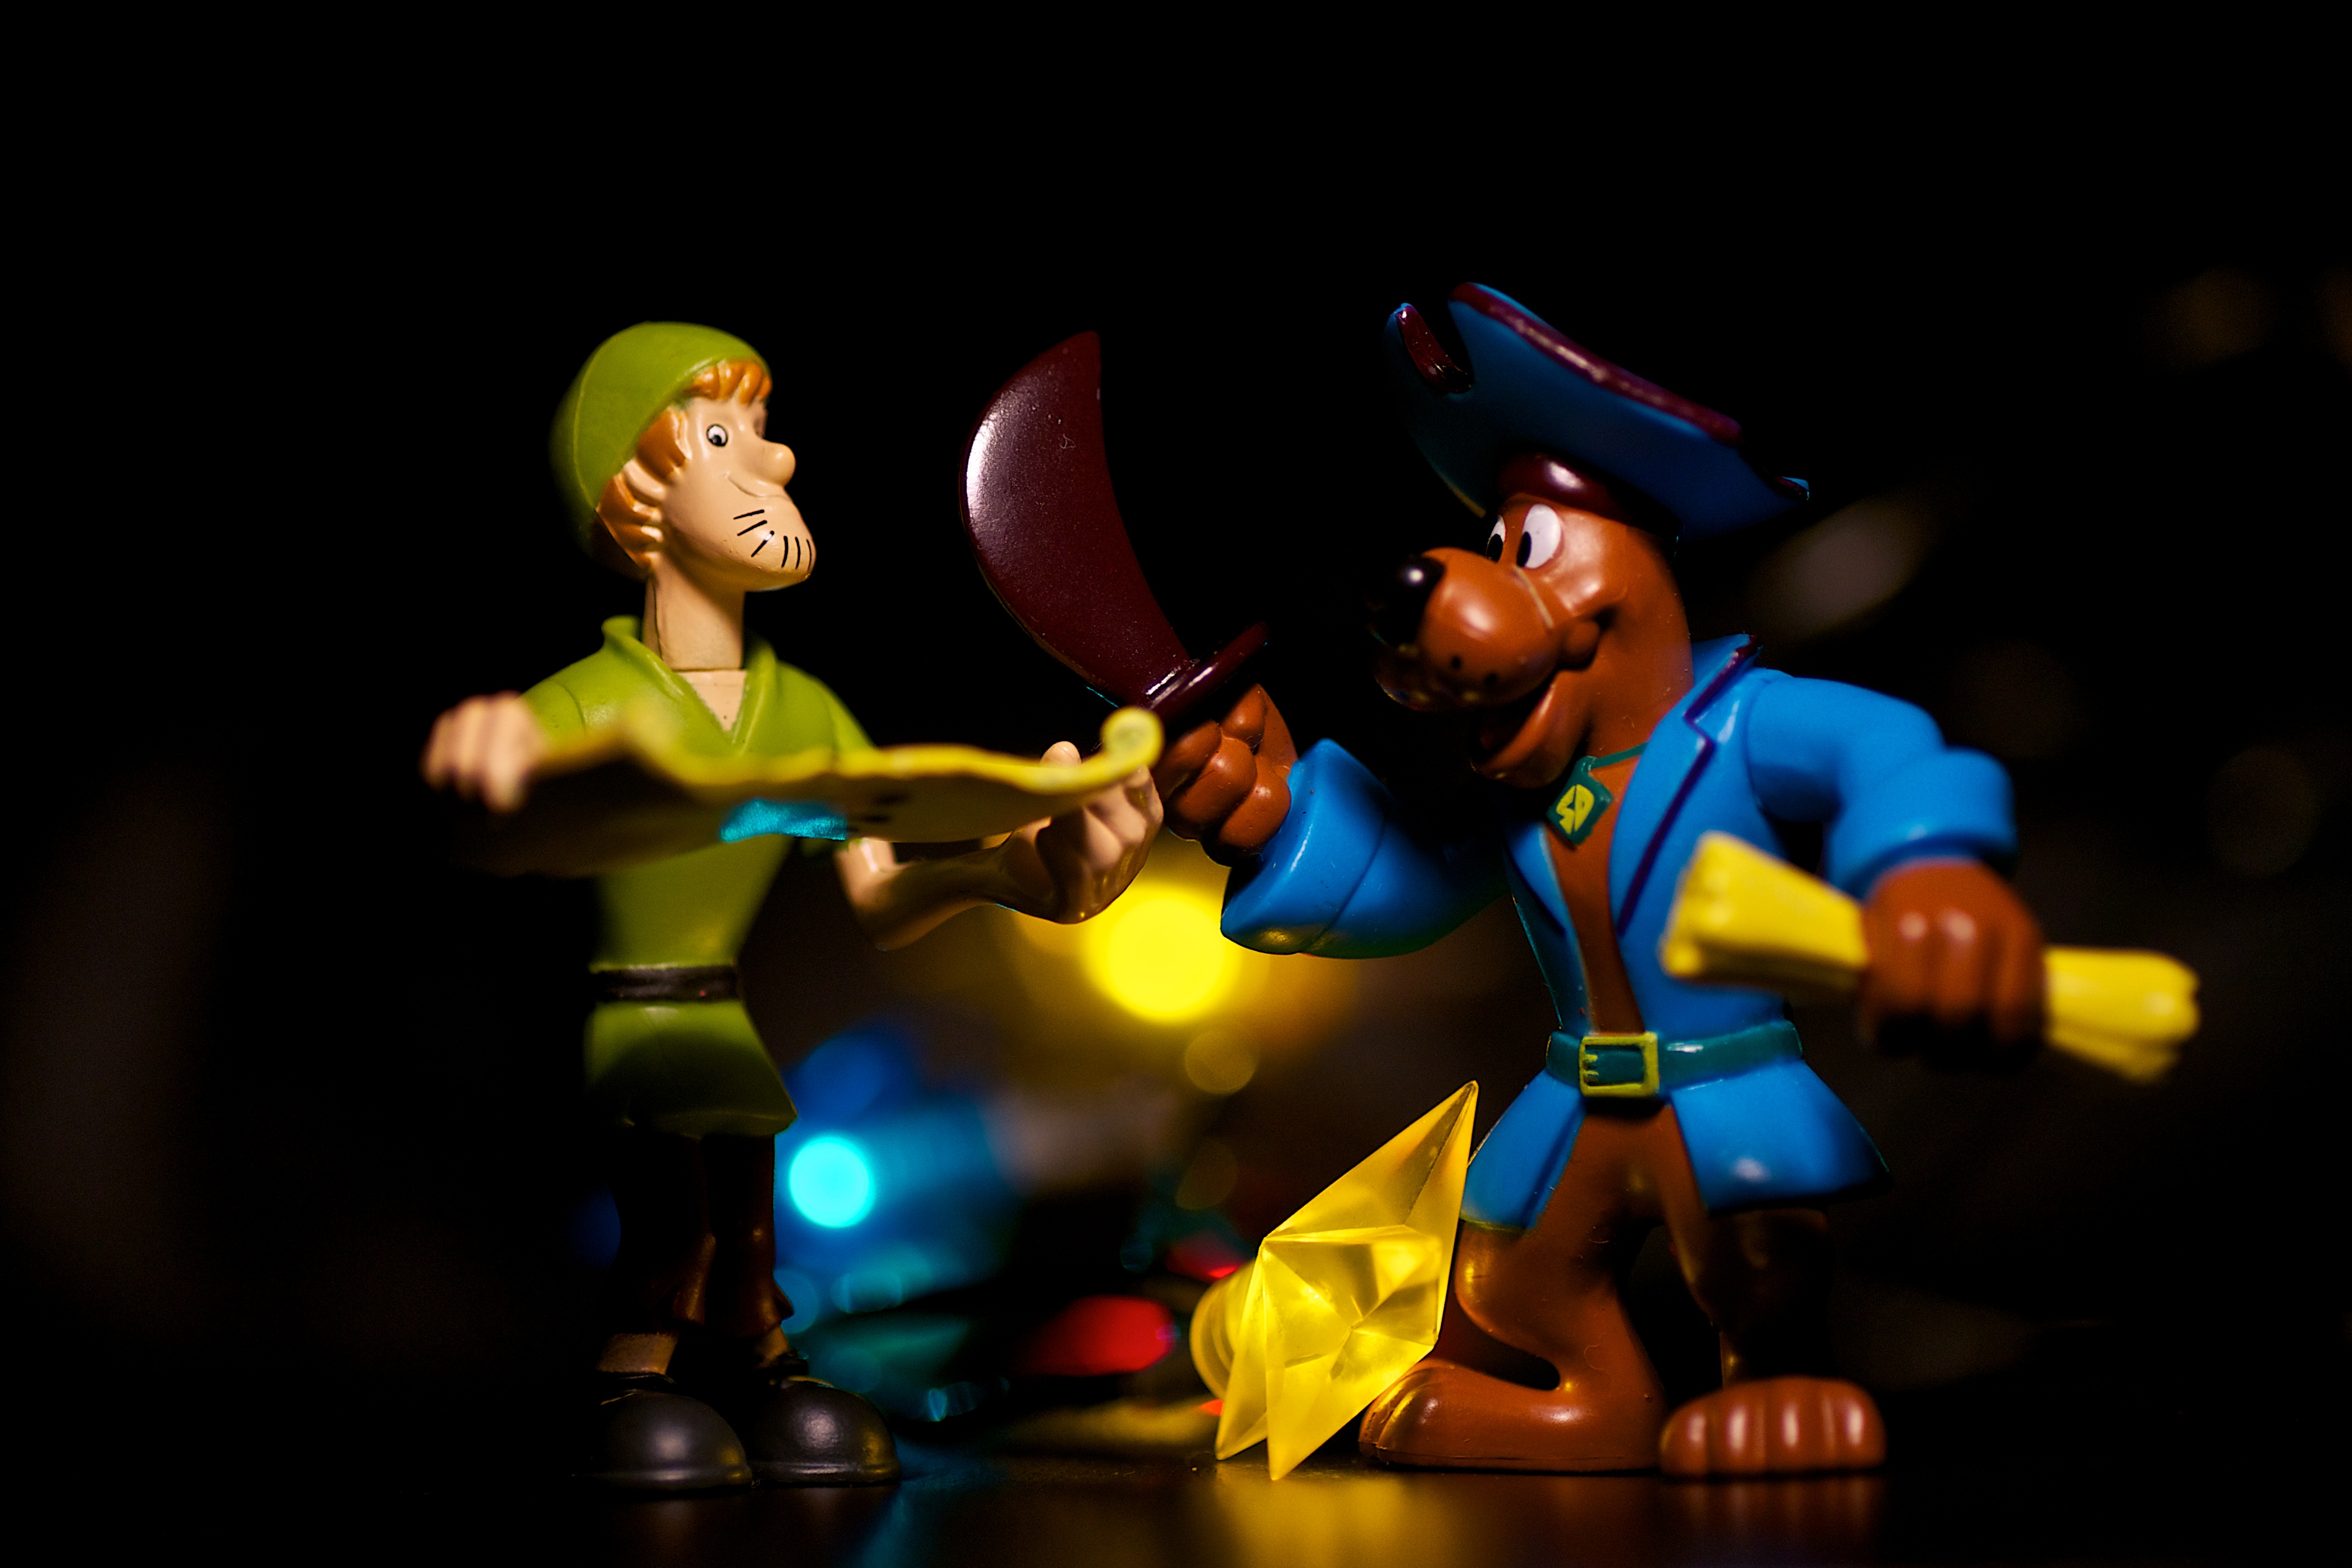
light, star, macro, black, toy, fun, colours, sony, tamron, 90mm, action figure, shaggy, messing, screenshot, a700, scooby, computer wallpaper